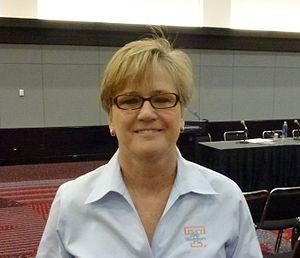
Holly Warlick, née le 11 juin 1958 à Knoxville, Tennessee, est une joueuse américaine de basketball. Après sa carrière de joueuse, elle se destine à la carrière d'entraîneuse et devient assistante. De 1985 à 2012, elle est assistante auprès de son ancienne entraîneuse, Pat Summitt, chez les Lady Vols du Tennessee. Elle succède à celle-ci en 2012.
Pat Head Summitt, née Patricia Sue Head, le 14 juin 1952 à Clarksville et morte le 28 juin 2016 à Knoxville, est un entraîneur de basket-ball américaine. Elle est l'entraîneur en chef des Lady Vols du Tennessee pendant trente-huit saisons, de 1974 à 2012. Sous sa direction, l'école remporte huit titres de Championne NCAA, ce qui fait d'elle l'entraîneur du basket-ball universitaire féminin la deuxième la plus titrée, derrière Geno Auriemma des Huskies du Connecticut qui la dépasse en 2014, John Wooden la devançant également dans le basket-ball masculin avec dix titres. Elle est également l'entraîneur de NCAA, hommes ou femmes, à obtenir le plus de victoires universitaires.